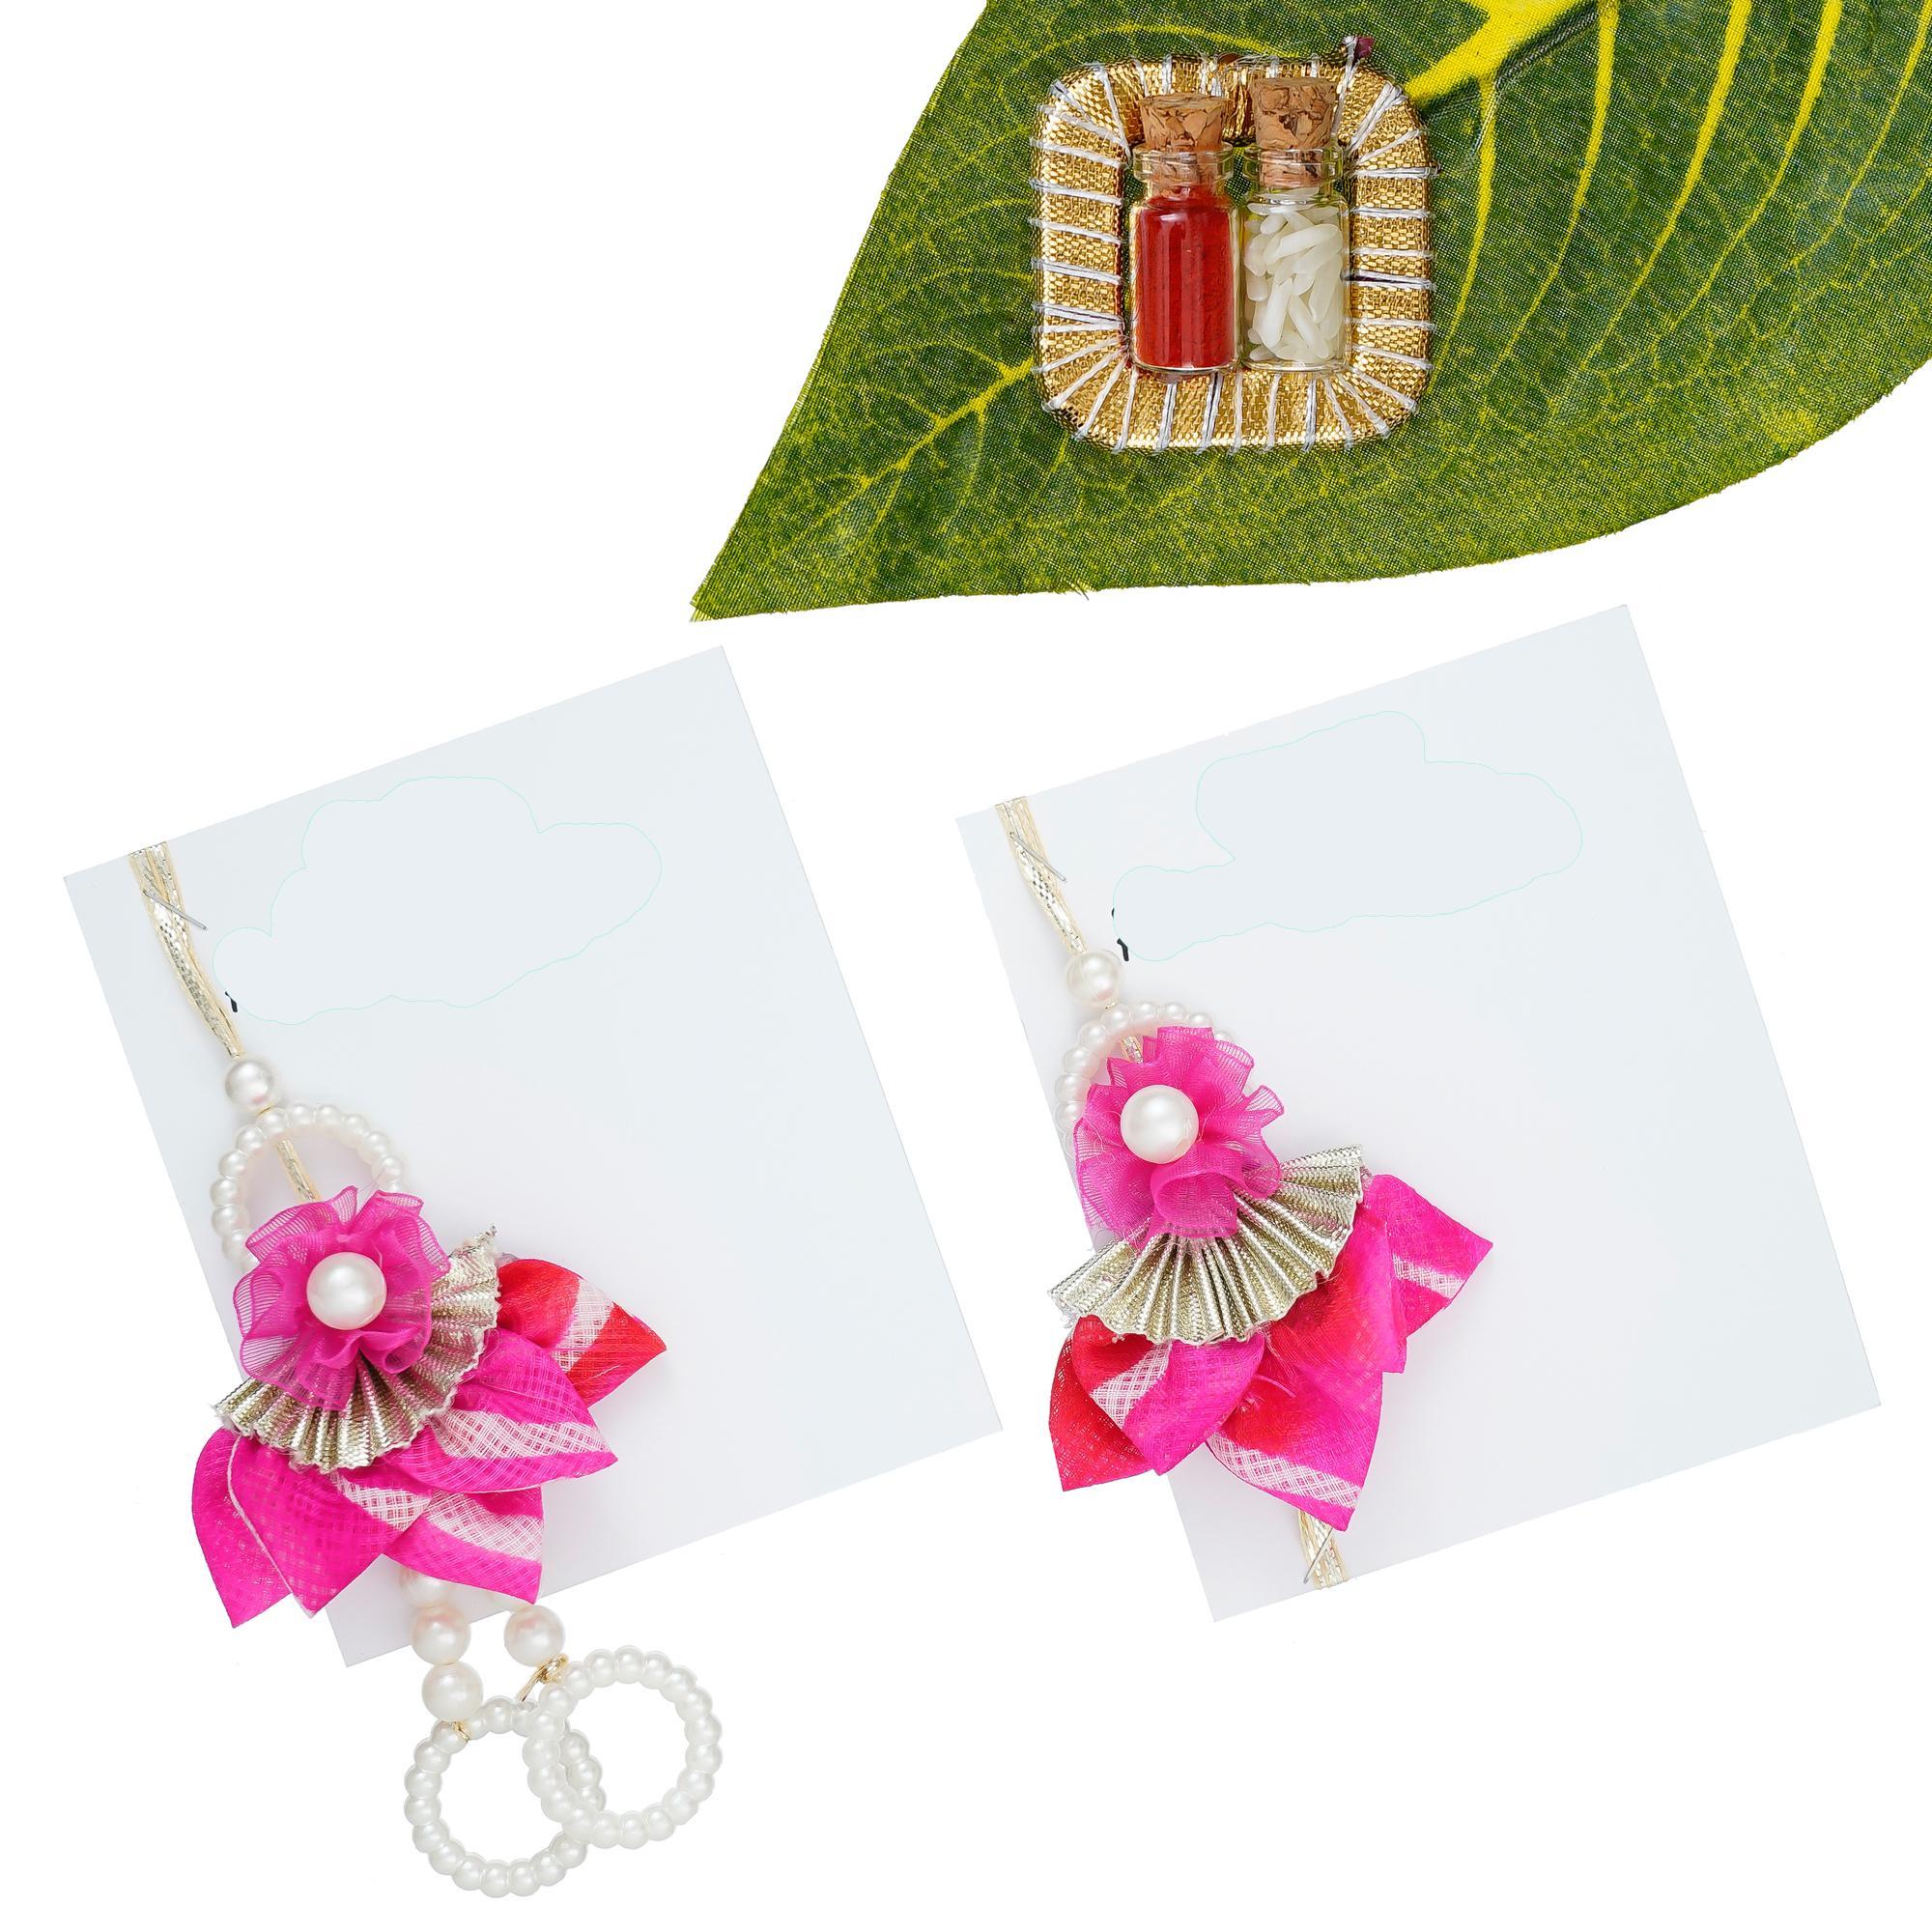
 Privaanshi Rakshabandhan Combo of 2pcs Rakhi For Bhaiya Bhabhi, Brother, Bhai, Couple Rakhi,Rakhi with Roli Chawal (Pink Designer)
Type: Rakhis
Brand: Privaanshi
Price: Rs. 249
 Rakhi is a time to celebrate the love-hate relationship between you and your sibling, or that someone who's "like a sibling" to you.From your rakhi brother, to that friend who's like a sister , to your pet who's been your sibling, let's get together this Rakhi and celebrate the unbreakable bond between you two. This Rakhi set include a Rakhi,Rakhi Bracelet,kumkum and chawal to make this celebration all the more special and convenient. An excellent gift option to send to your long distance sibling to honor this tradition and show your sibling you love them.Celebrate the bond of love, care, and protection with the Privaanshi Combo of 2pcs Rakhi, specially designed for Bhaiya and Bhabhi, brothers, couples, and kids. This beautifully curated set is more than just a simple Rakhi; it embodies the essence of the Raksha Bandhan festival, where sisters tie a Rakhi on their brothers' wrists, symbolizing their love and prayers for their well-being, and brothers in return pledge to protect them.
Features: Package Contains Only : Pair Of 2 Rakhi , Roli And Chawal.,Use This Beautiful Rakhi For The Blessed Occasion Of Rakhshabandhan,Gift your brother this wonderful and fabulous looking rakhi this rakshabandhan and express your love in the most amazing way,It Has Been Made From Toxic Free Materials Anti-Allergic And Safe For Skin. It Can Be Worn Over Long Time Periods Without Any Complains Of Ach And Swelling,Made by skilled labour and female workers,Made in india
Included: 1-pair-of-rakhi